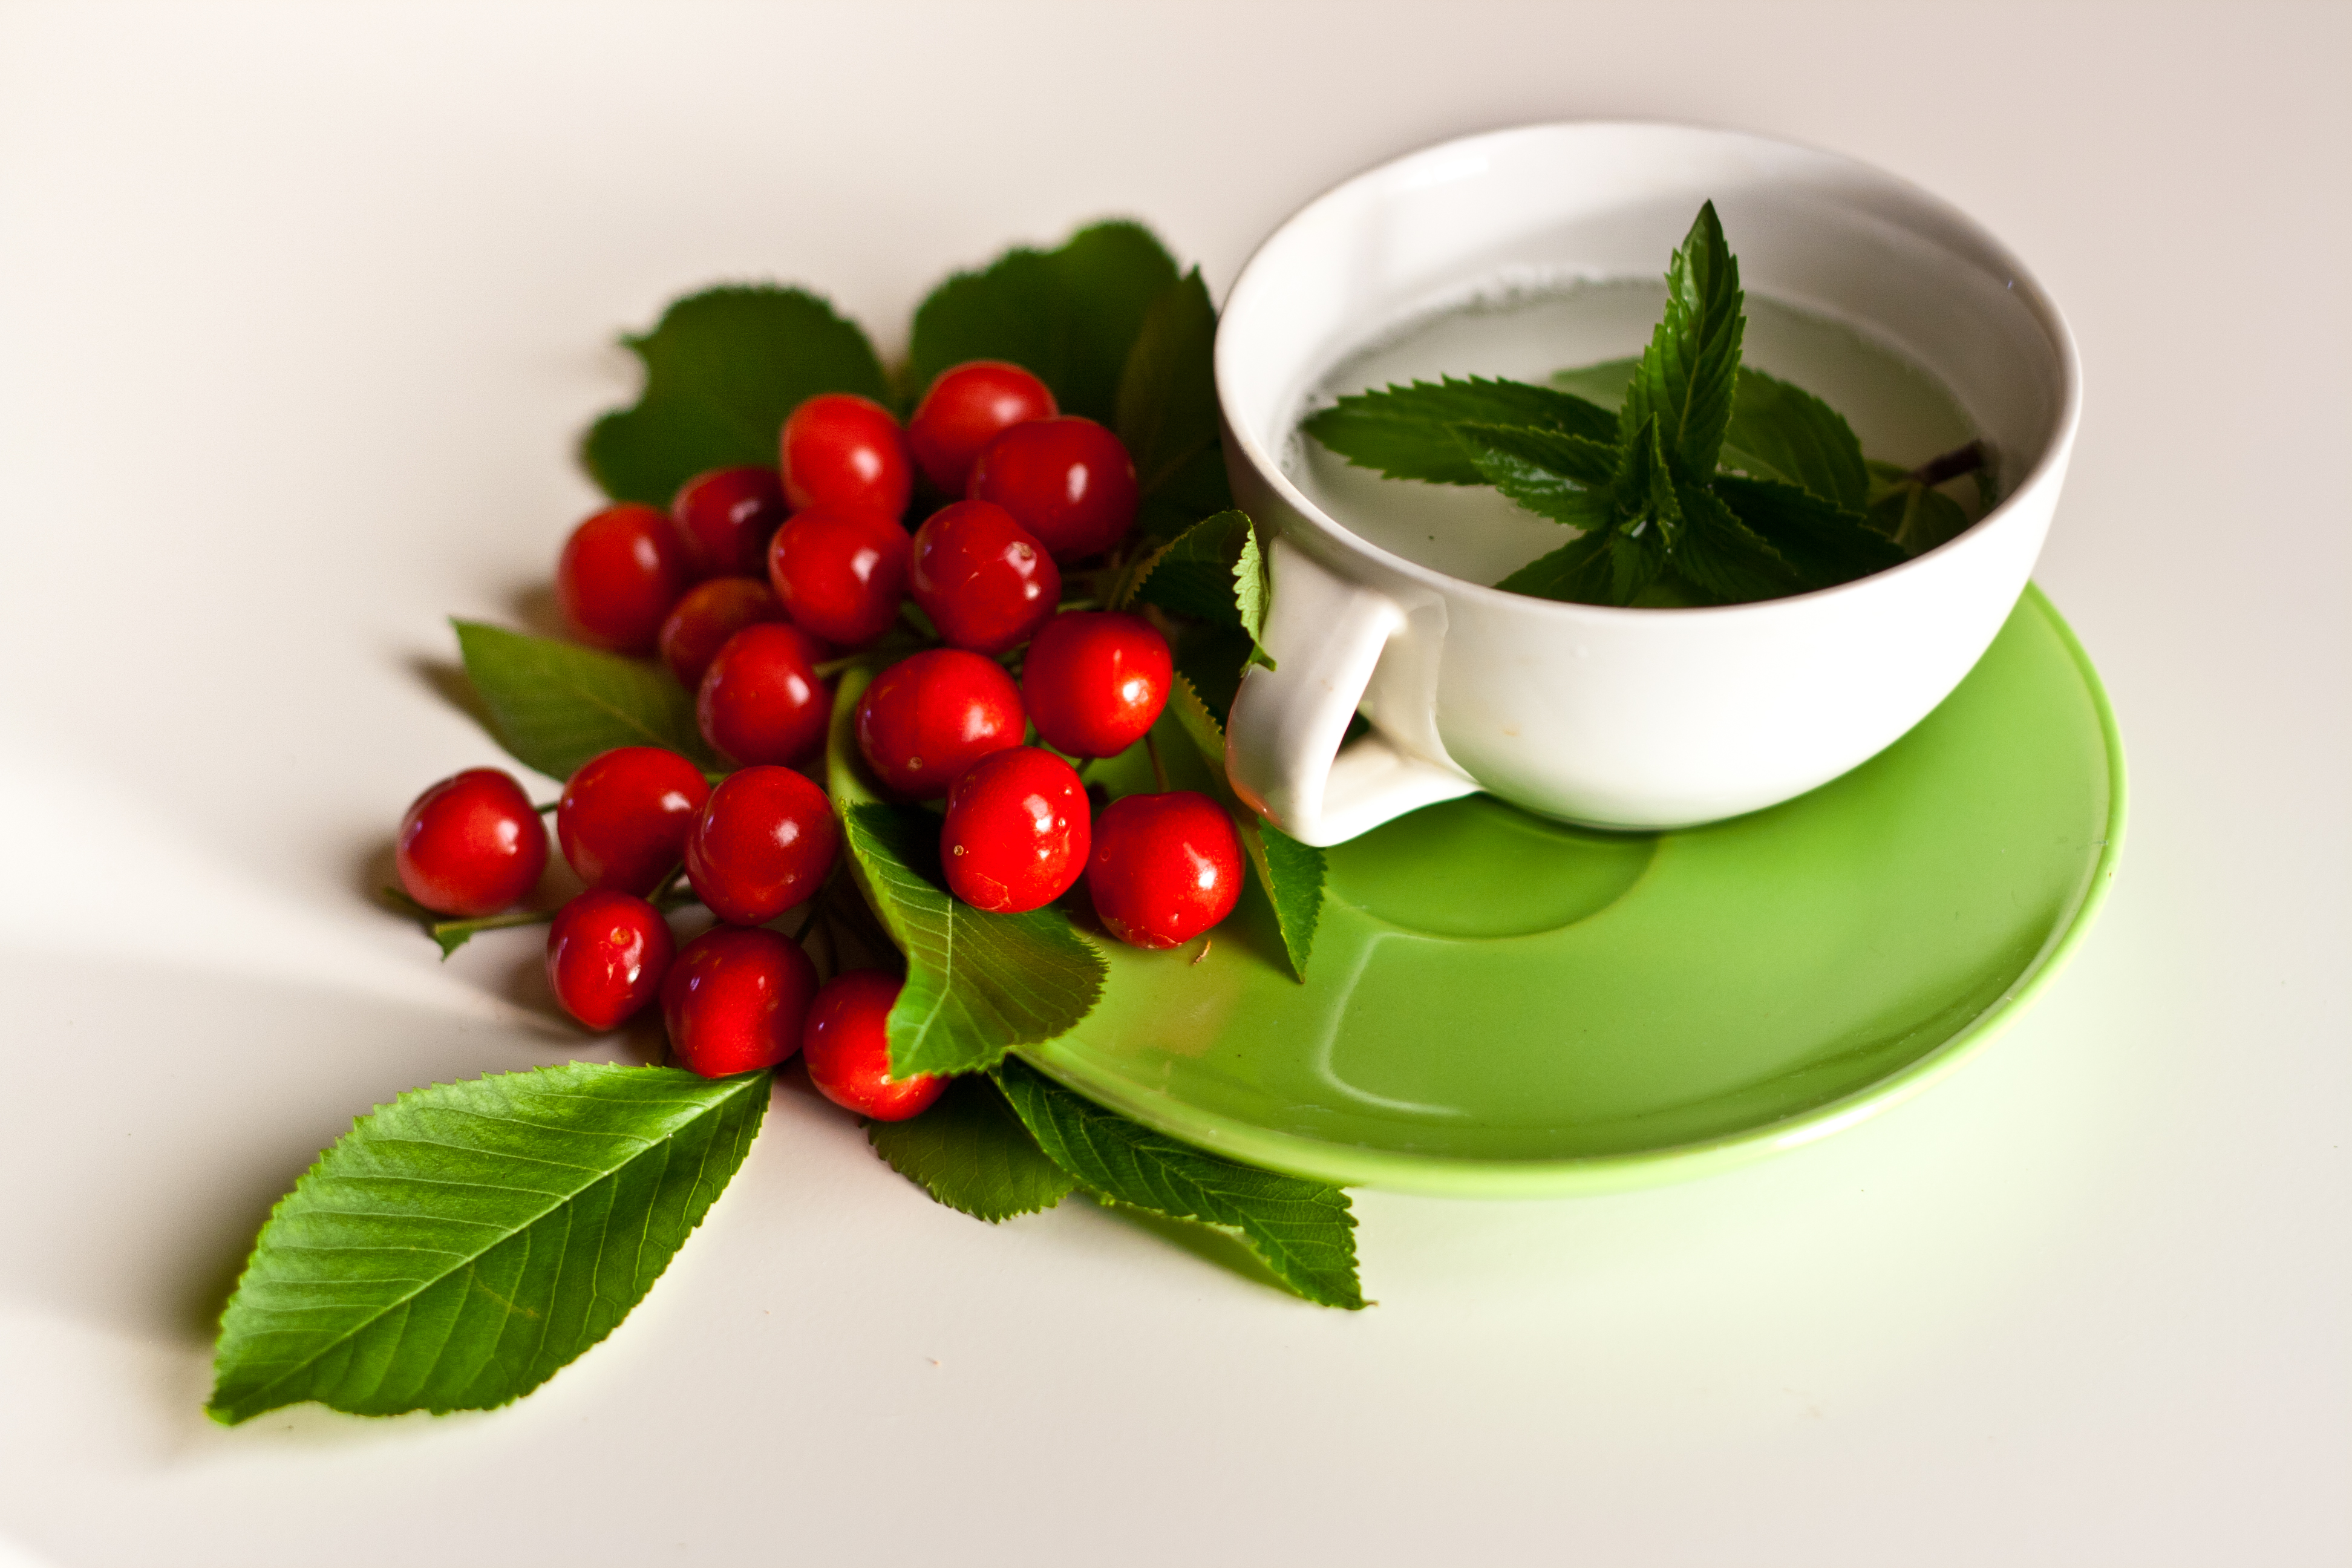
plant, fruit, berry, tea, flower, cup, food, produce, mint, holly, flowering plant, land plant